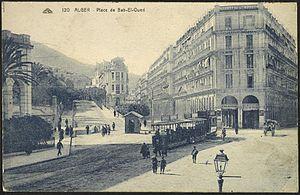
Bab El Oued est une commune de la wilaya d'Alger en Algérie, mais aussi un quartier populaire de la ville historique d'Alger, situé sur la façade maritime nord de la ville et où vivent 100 000 personnes. Célèbre par sa place des Trois-Horloges et par son marché Triolet, elle possède de nombreux ateliers et manufactures.